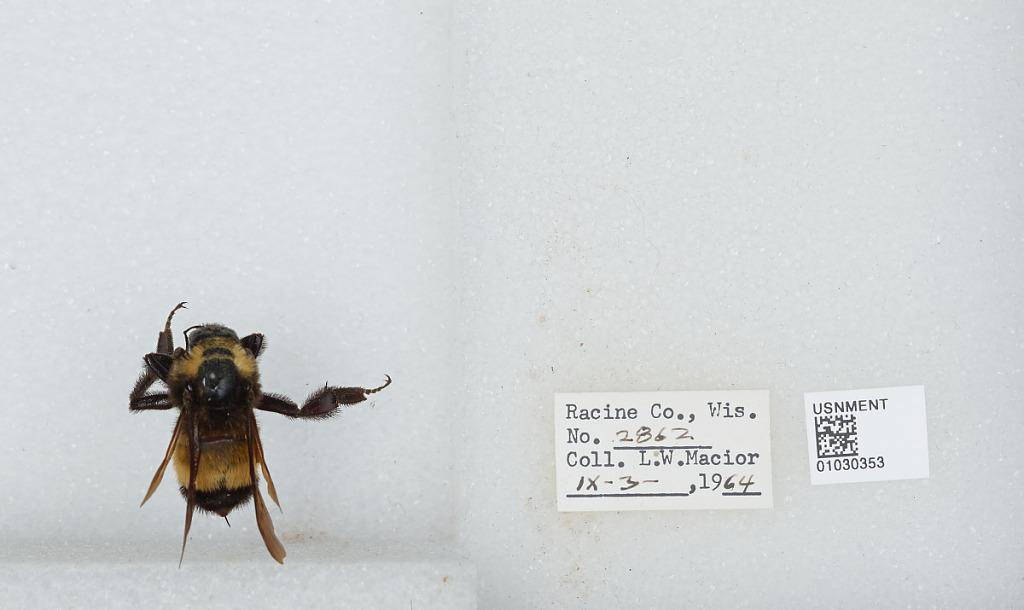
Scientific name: Bombus (Fervidobombus) pensylvanicus pensylvanicus (De Geer)
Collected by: L. Macior
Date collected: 1964-9-3
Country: United States
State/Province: Wisconsin
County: Racine
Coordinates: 42.78, -87.76